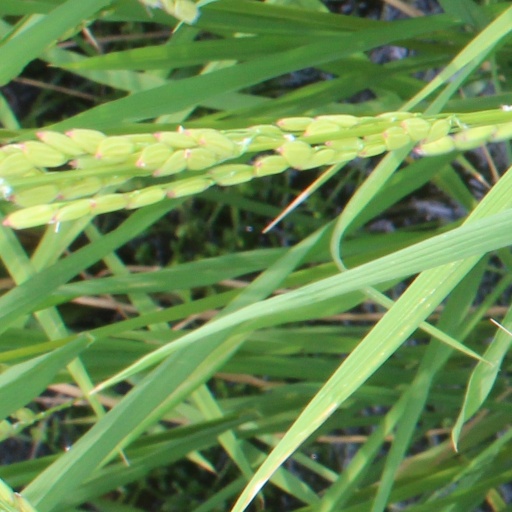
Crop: rice